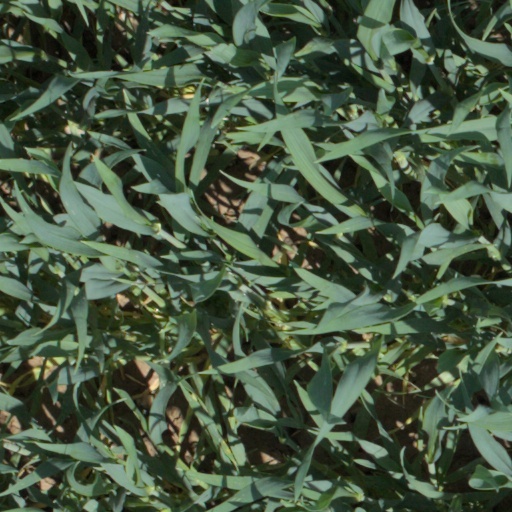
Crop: wheat